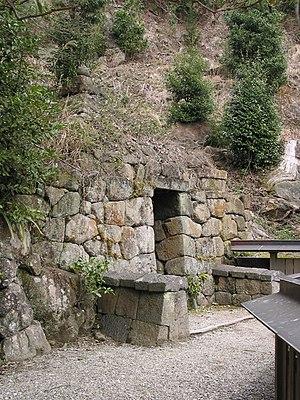
Cette liste présente les structures du Japon datant de l'époque de Heian qui sont désignées biens culturels importants.
Le Butsuryū-ji est un temple bouddhiste Shingon du IXᵉ siècle situé à Uda, préfecture de Nara au Japon. Il se trouve à environ quatre kilomètres au sud-ouest du Murō-ji par le mont Murō.